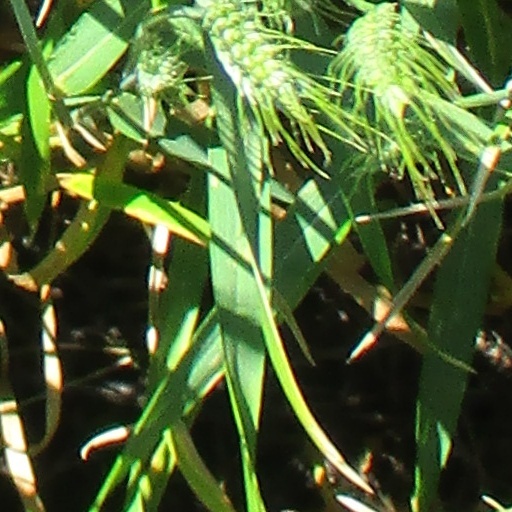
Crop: wheat